Pully railway station

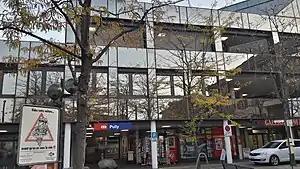
The station building in 2018

Pully railway station is a railway station in the municipality of Pully, in the Swiss canton of Vaud. It is an intermediate stop on the standard gauge Simplon line of Swiss Federal Railways. The station is approximately south of on the Lausanne–Bern line.